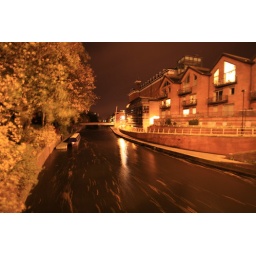
View from the bridge of the river at Bede Island, Leicester, taken by Max.